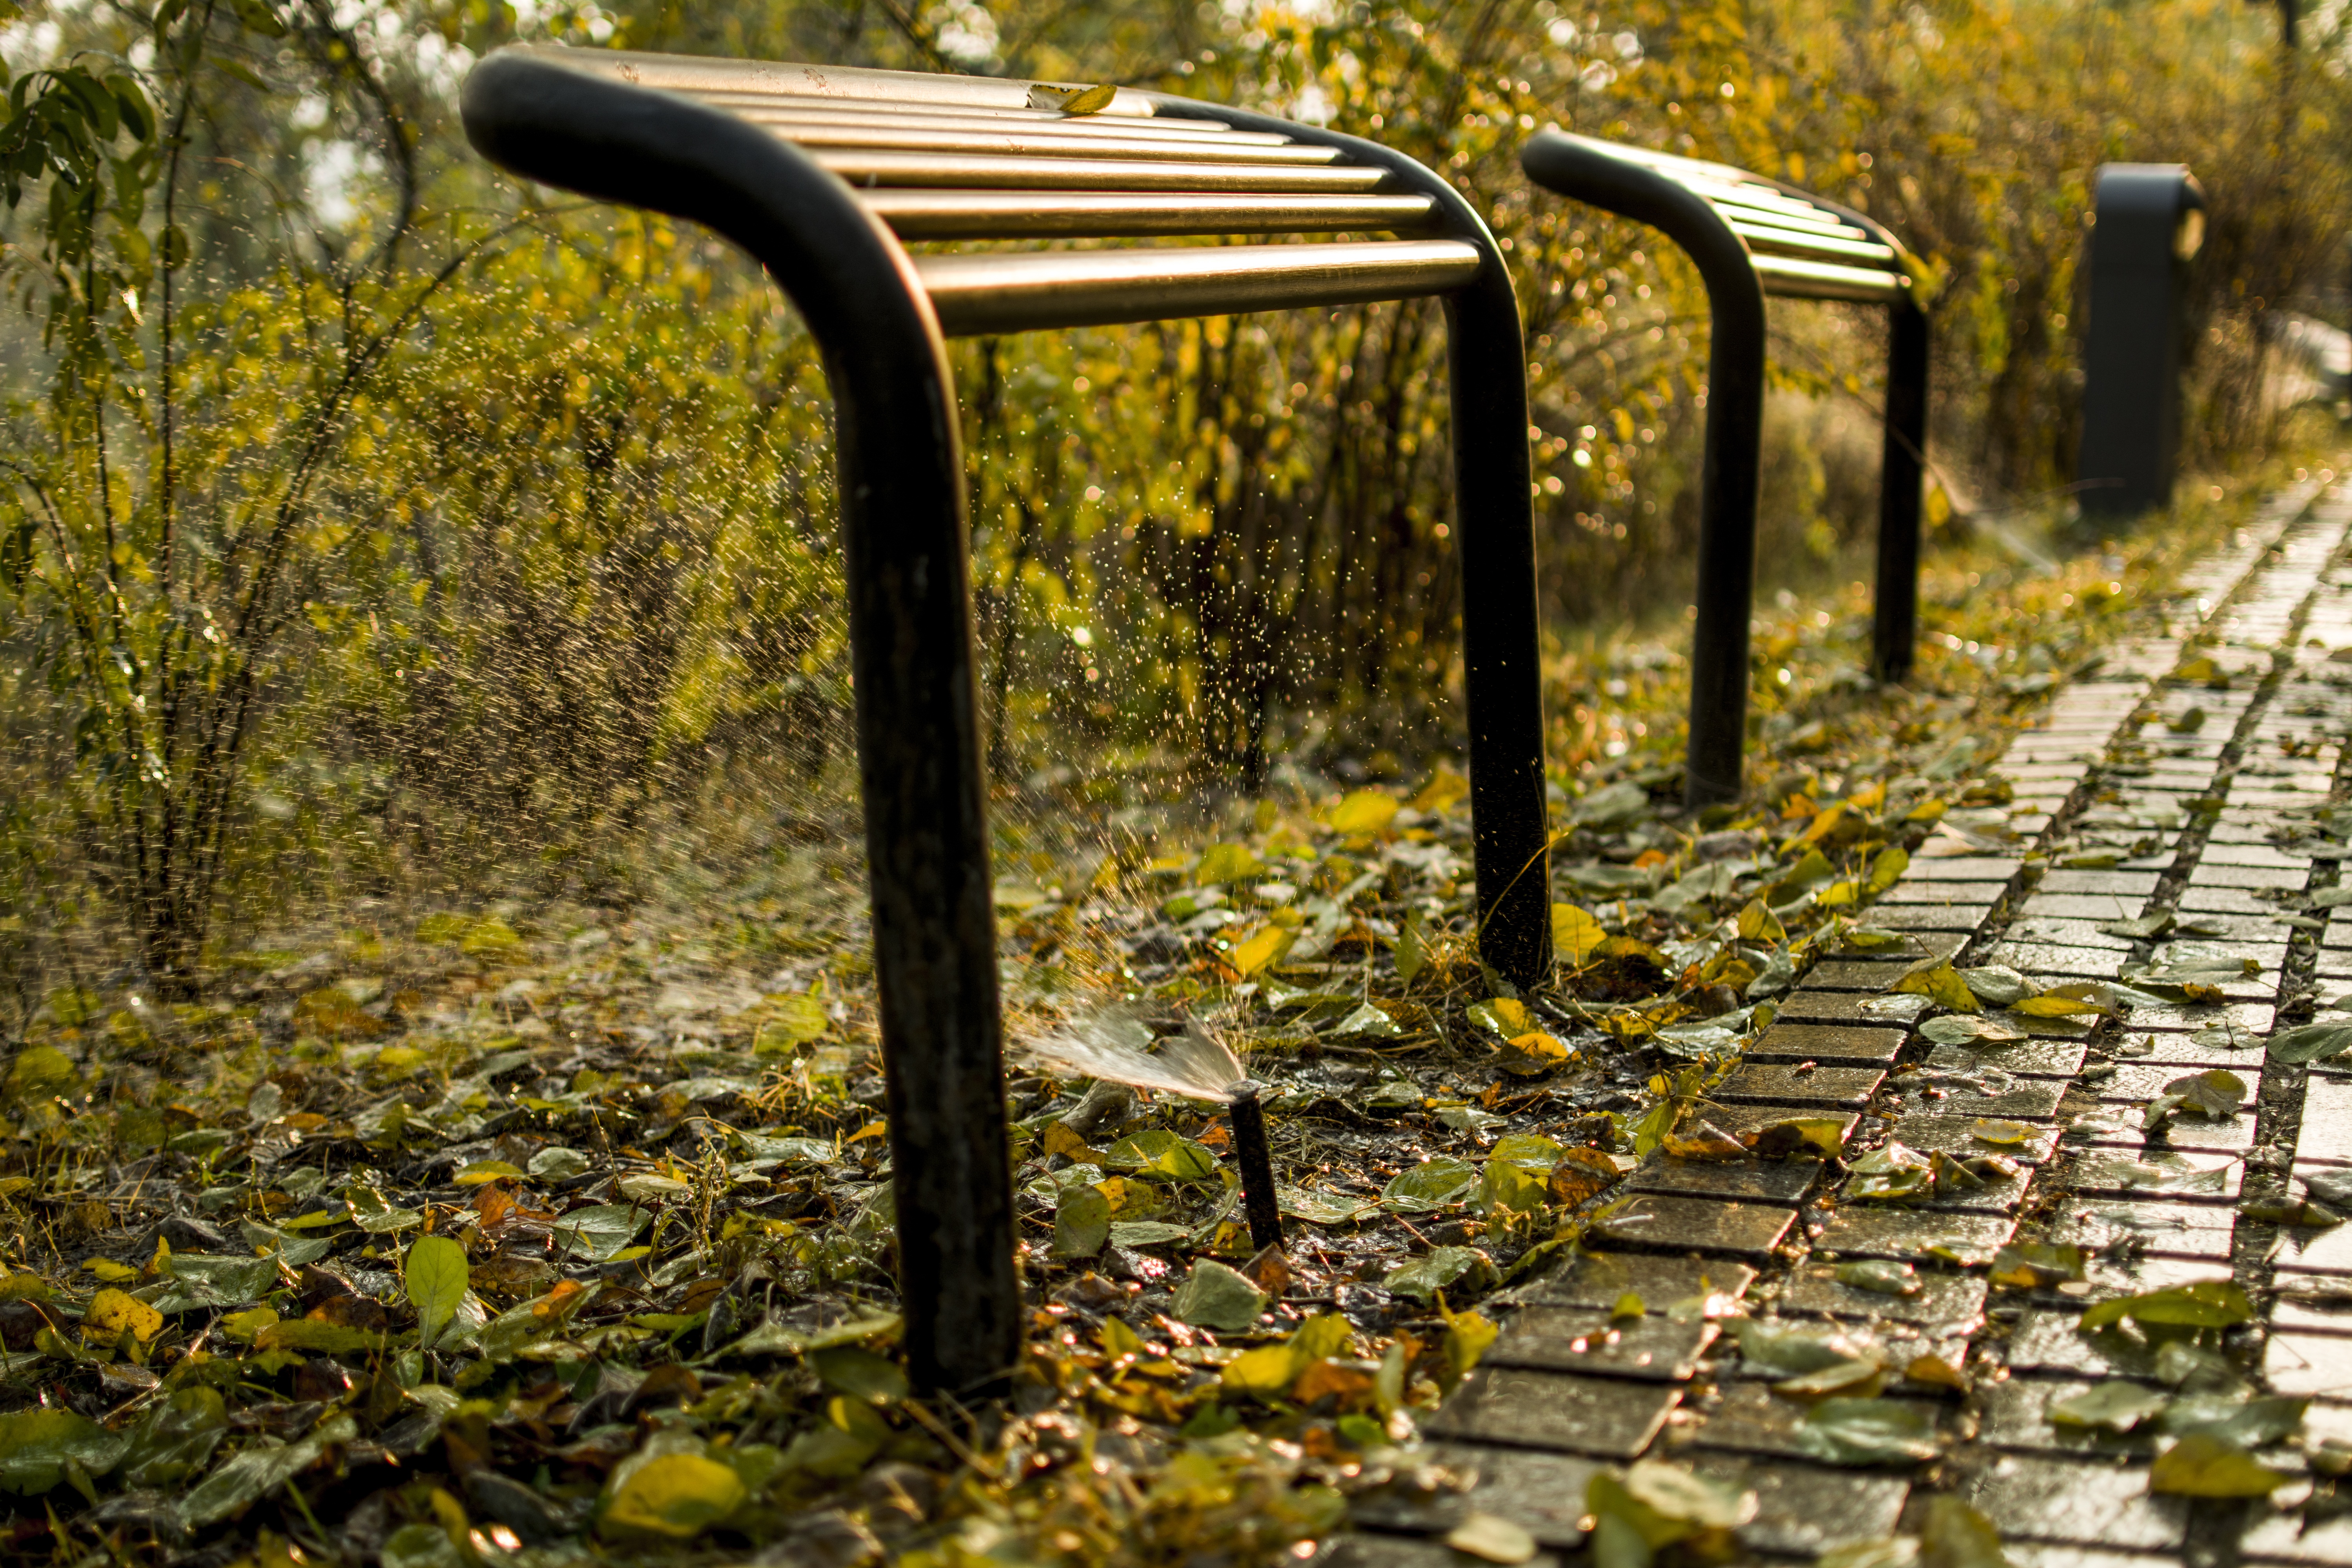
tree, nature, forest, track, sunlight, leaf, flower, autumn, park, garden, lane, season, sprinklers